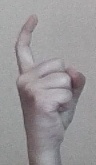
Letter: ra